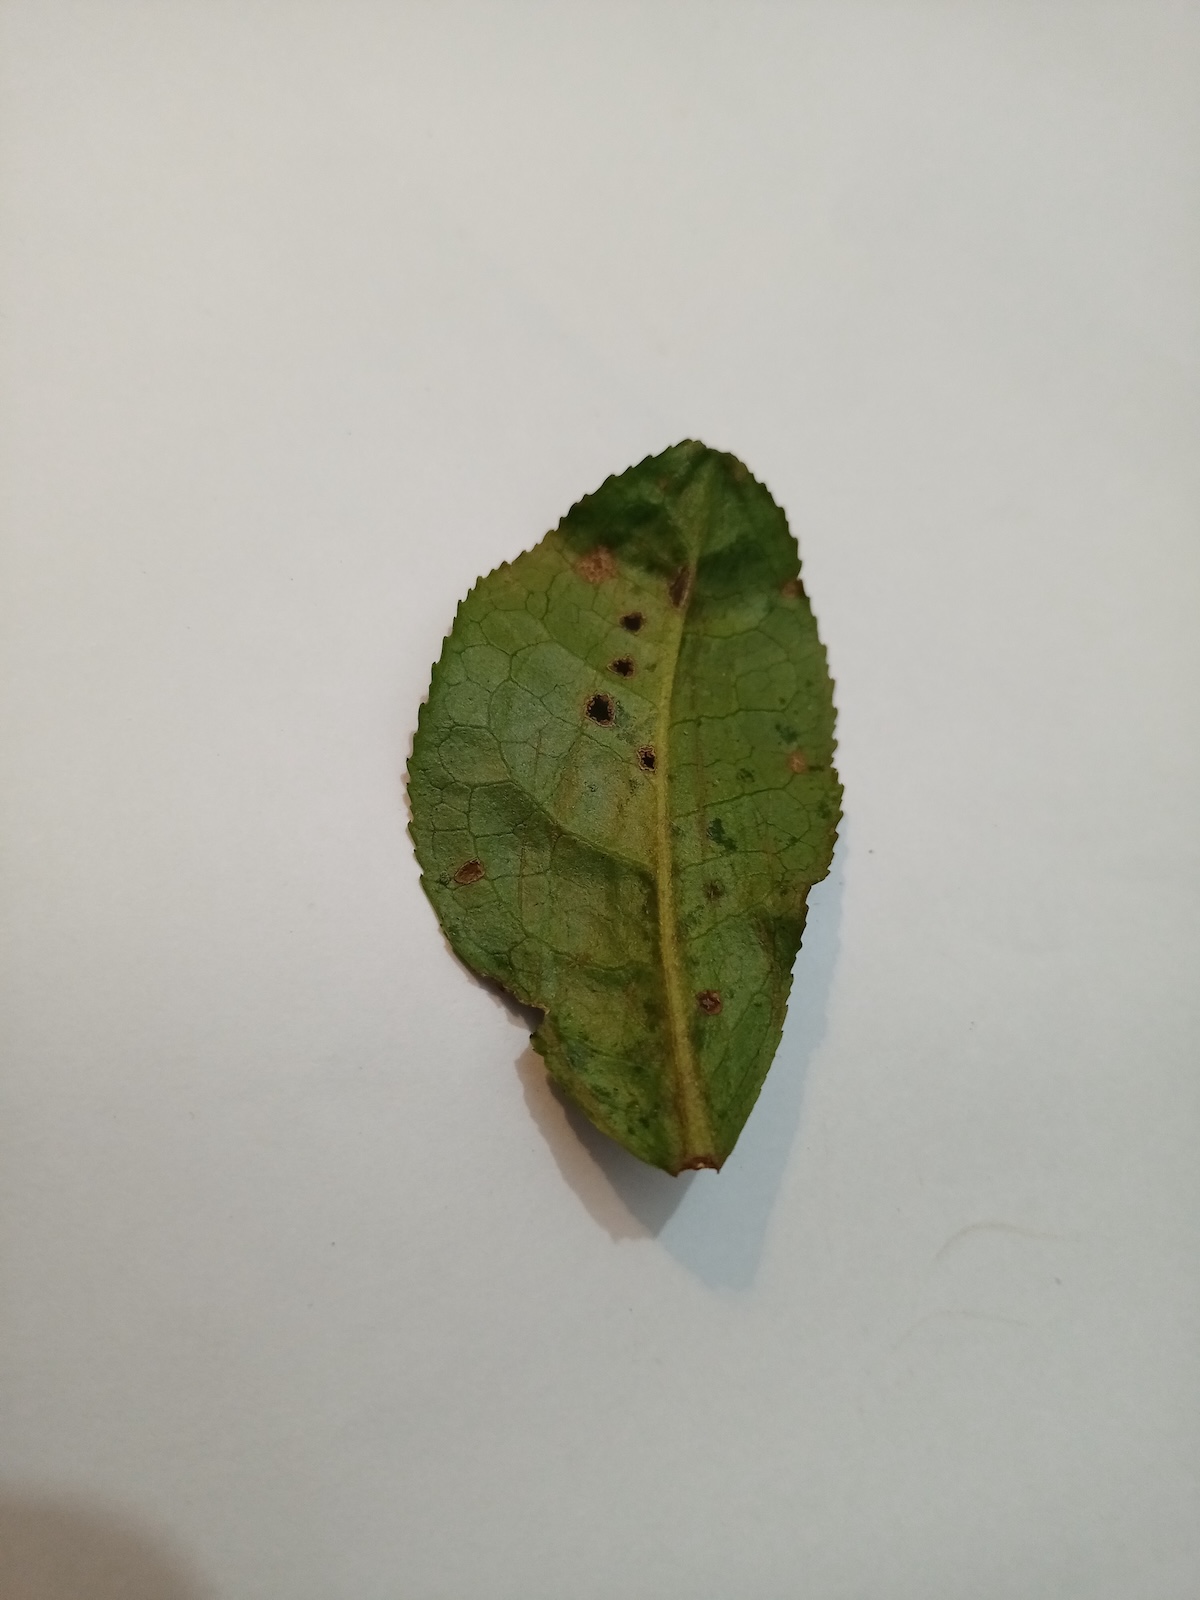
Label: Green mirid bug